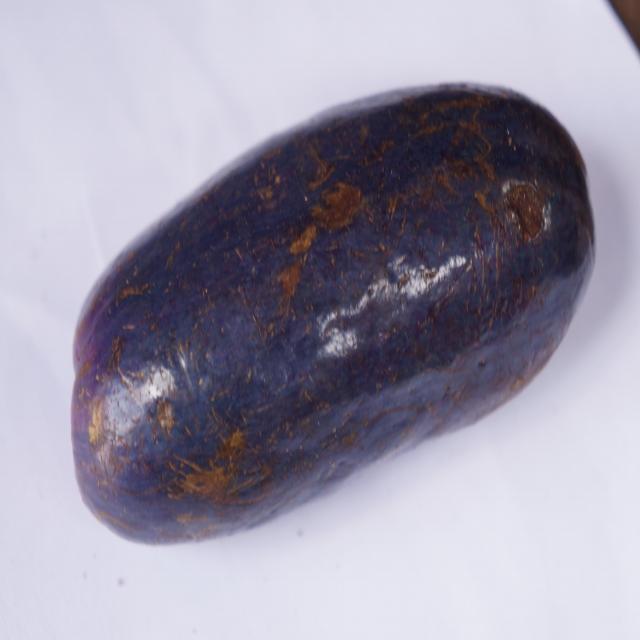
Plum grade: unaffected